Columbia Island (Washington, D.C.)

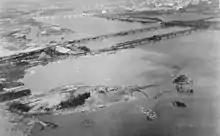
Dredging operations in the Potomac River and the land utilized for Pentagon Lagoon and the bascule span in Arlington Memorial Bridge in 1930

In 1922, Congress authorized the Arlington Memorial Bridge Commission (AMBC) to hold a design competition for the proposed Arlington Memorial Bridge. It awarded the design commission to the firm of McKim, Mead and White, which appointed architect William Mitchell Kendall to be the lead designer. Congress subsequently authorized construction of Kendall's bridge on February 24, 1925. The legislation authorizing construction of the bridge also provided for the construction of approaches (on-ramps, off-ramps, and pedestrian areas) on both the D.C. and Virginia ends of the bridge; for the improvement of B Street NW as a new ceremonial avenue to link to the bridge; and for the construction of a roadway (eventually called Memorial Drive) between the bridge and the main gate of Arlington National Cemetery as well as a new ceremonial entrance at this gate (subsequently known as the Hemicycle).